BoomBox (Ukrainian band)

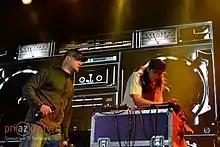
BoomBox 2017 in Mariupol

The band has performed in cities throughout Ukraine, including Lviv, Odesa, Kovel, Uzhhorod and, as recently as the beginning of 2022, in Kyiv. They have performed in other European countries, the United States, and Canada. In 2015 they conducted a ten-year-anniversary tour in North America.